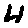
Label: 4